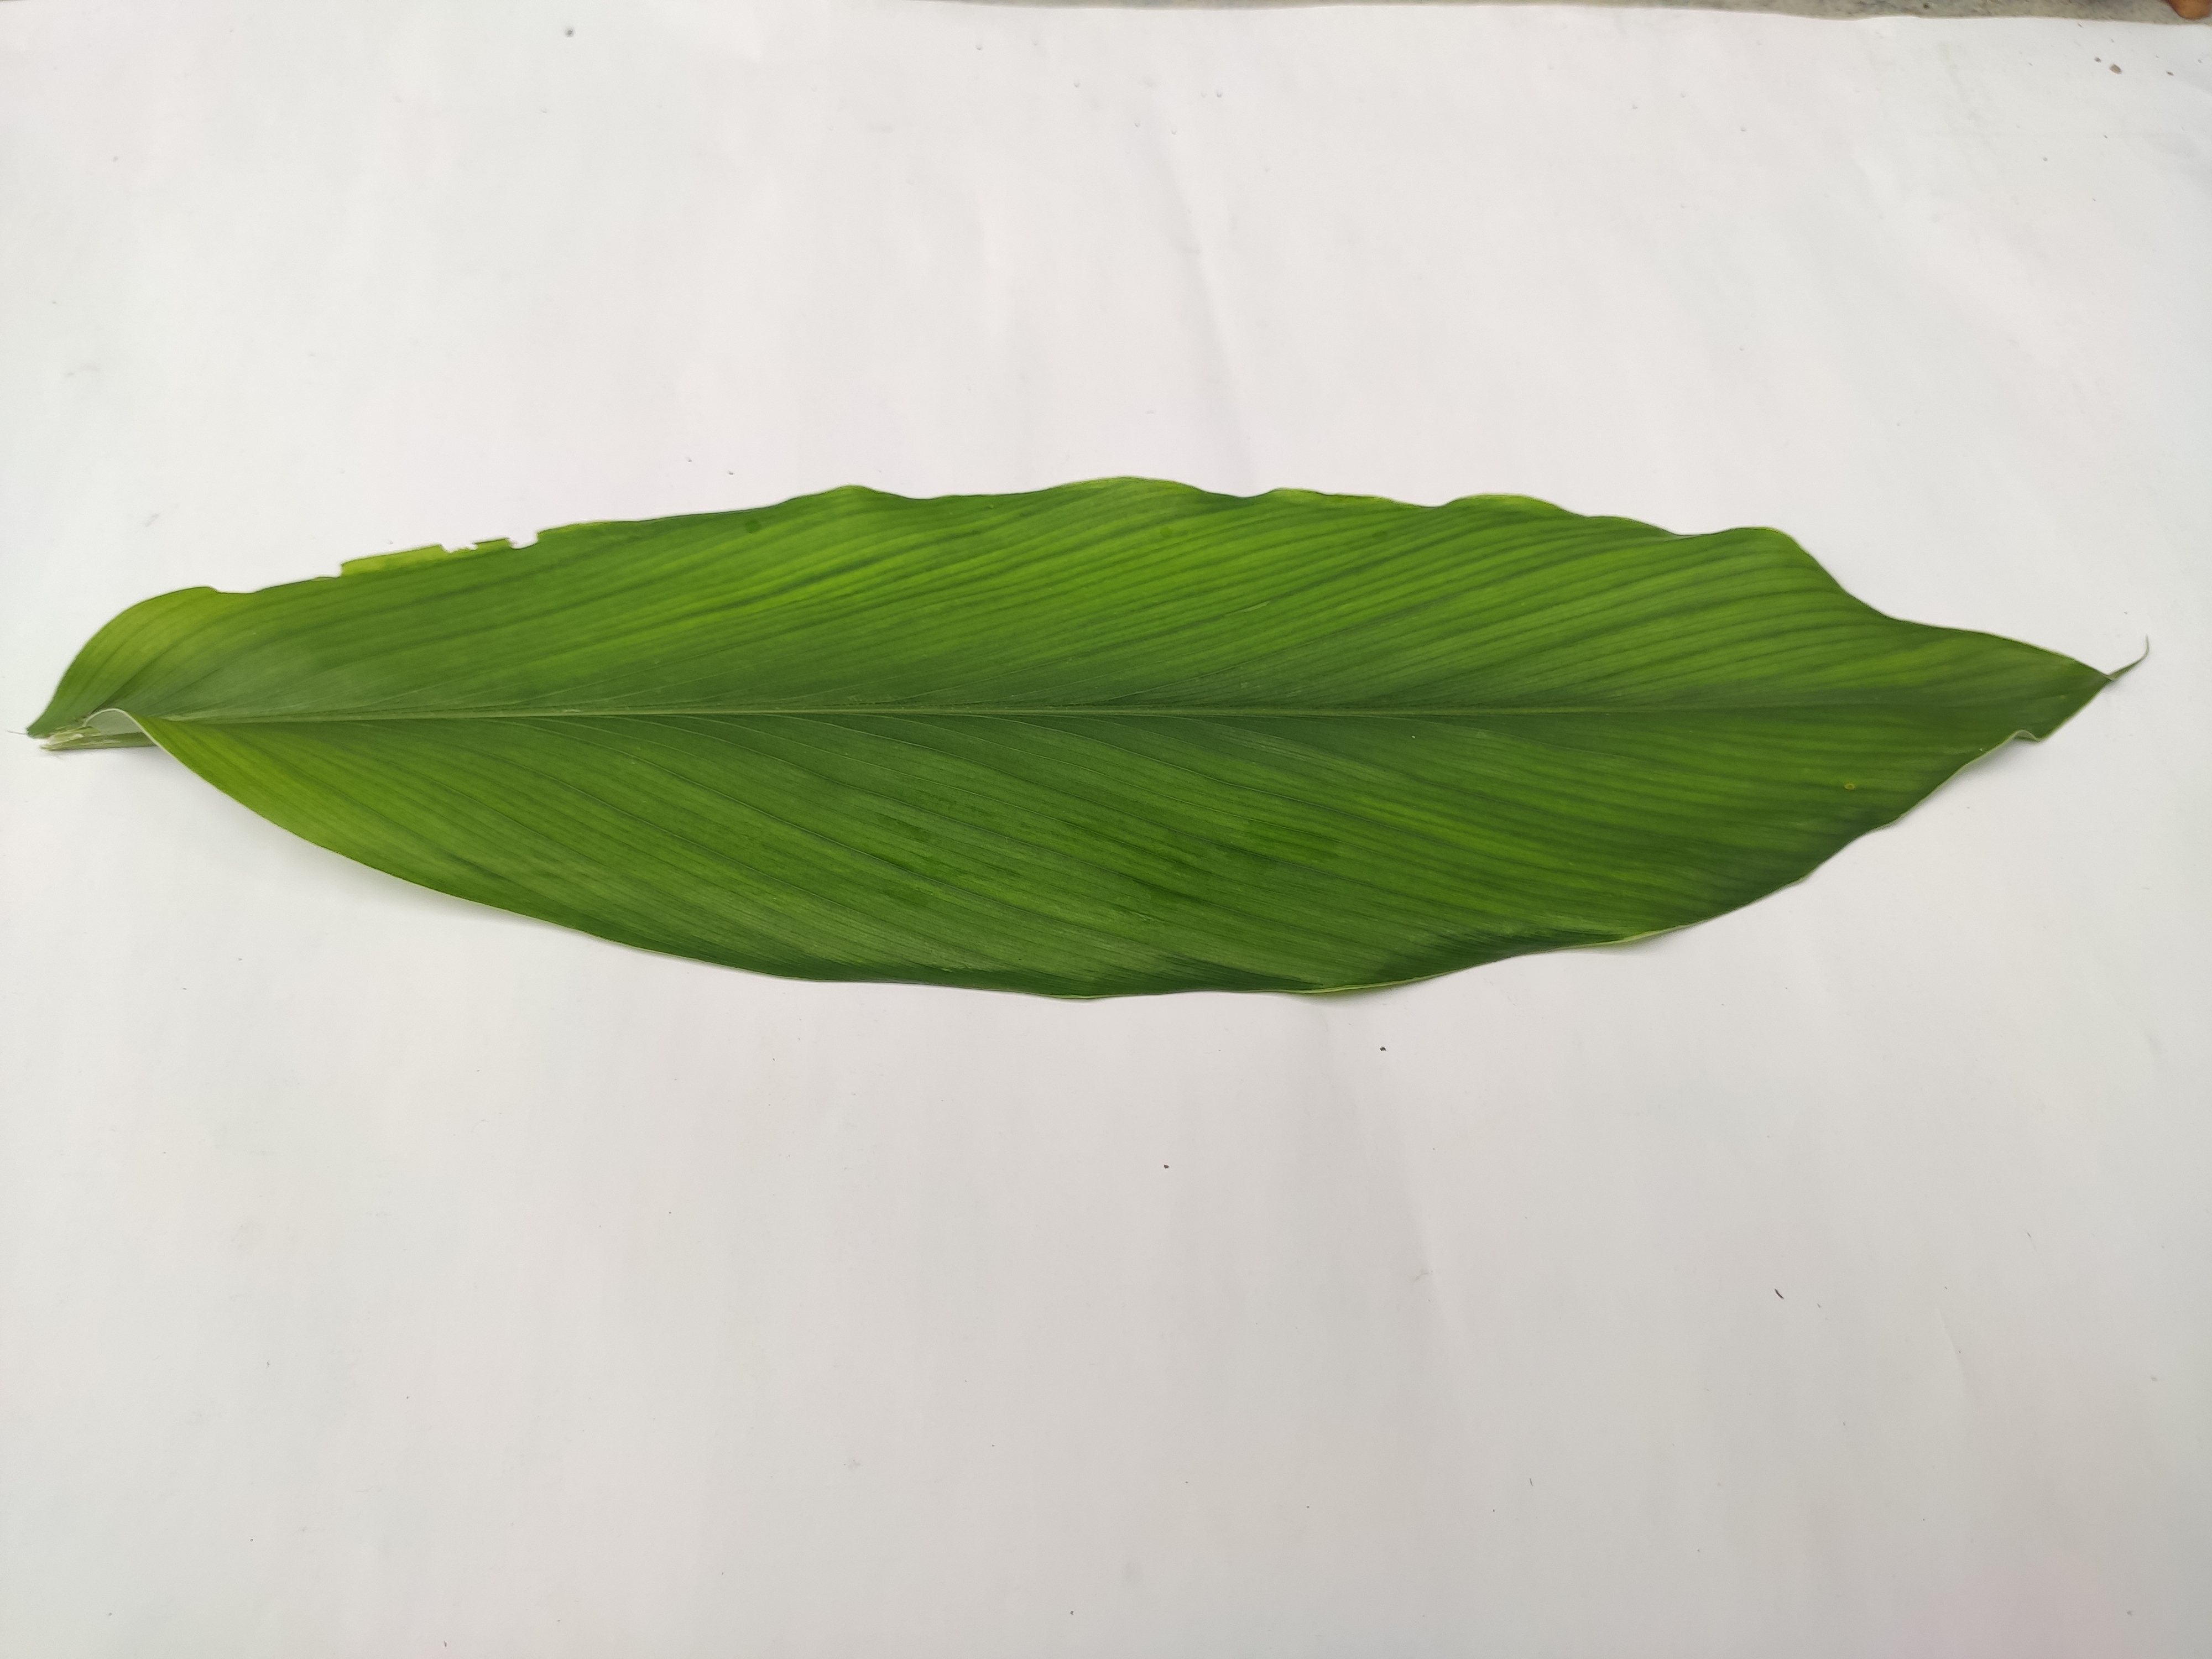
Label: Healthy_Leaf